Count of Chinchón

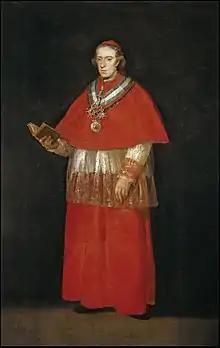
Luis María de Borbón y Vallabriga, XIV Count of Chinchón, Archbishop of Seville and Toledo, Cardinal

quina bark. His case became famed and contributed to the dissemination of this indigenous medicine of the Indies, which in his memory was called chinchona. She was the sister of Inés de Guzmán, a woman of Andrés de Castro (of the counts of Lemos, cousin of her husband) and mother of the VI and the VIII Countess of Chinchón. Daughter of Perafán de Ribera and Inés Enríquez Tavera de Saavedra, heiress of the house and mayorazgo of Saavedra and I:st Countess de la Torre, lady of honor of the Queen of France and lady of honor of the one of Spain; Granddaughter of Perafán de Ribera, descendant of the adelantados of Andalusia, and Antonia de Guzmán.